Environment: real
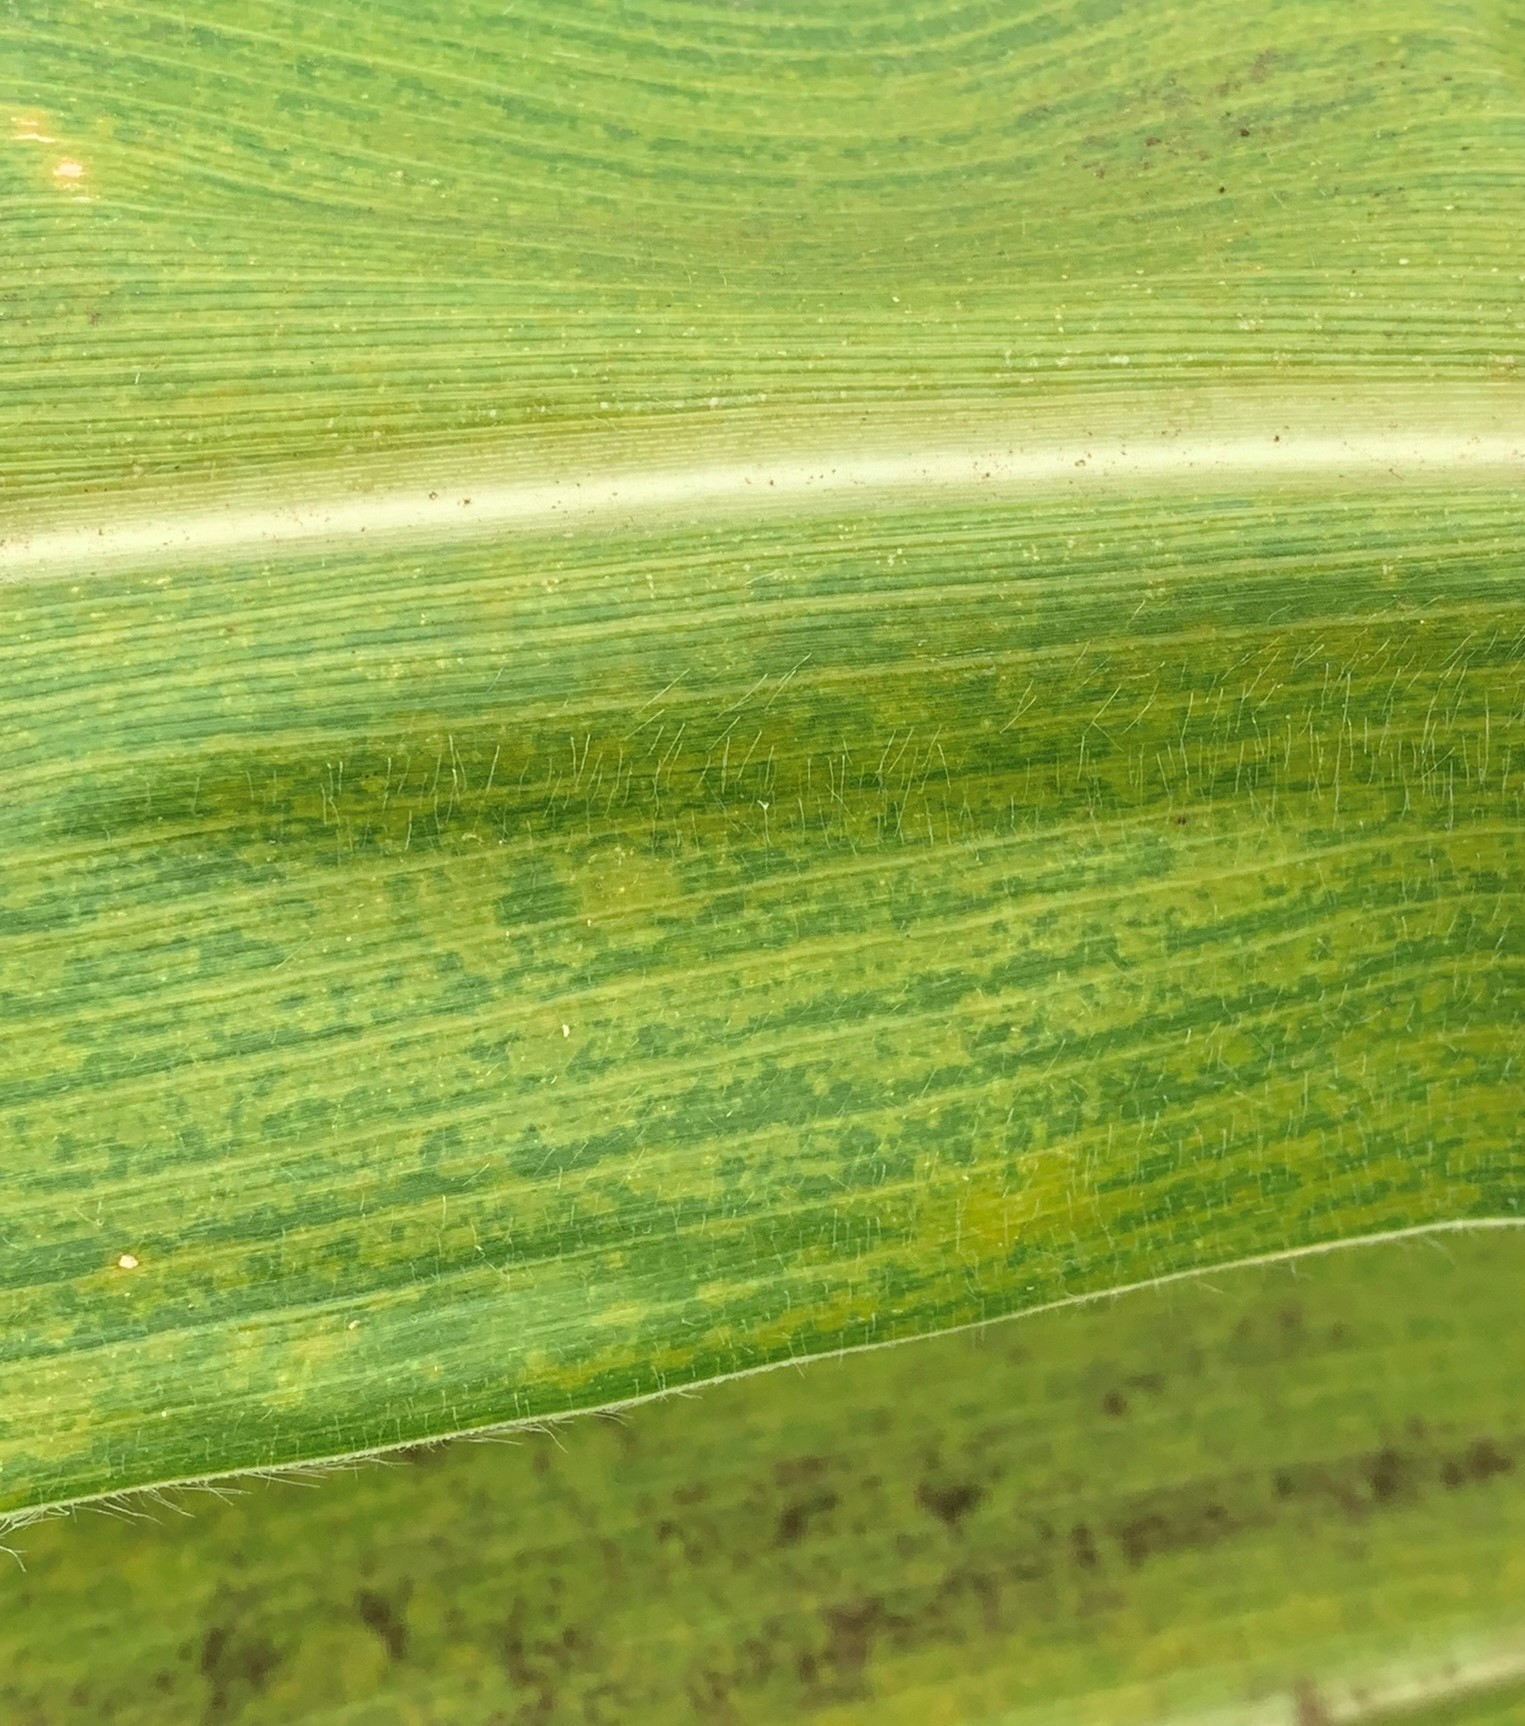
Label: lethal_necrosis